Cathedral of Saint Joseph (Sioux Falls, South Dakota)

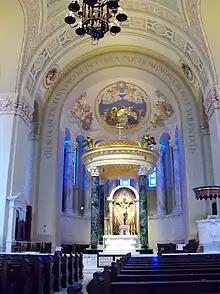
Cathedral interior

The Cathedral of St. Joseph traces its history to the establishment of St. Michael's Church, Sioux Falls' first Catholic parish. It was founded in 1881 and a wooden building was constructed for a church. Two years later a larger brick church was built. It became the Pro-Cathedral when Bishop Martin Marty, who was Vicar Apostolic of the Dakota Territory, arrived in Sioux Falls in 1889. On November 12, of the same year Pope Leo XIII established the Diocese of Sioux Falls, and St. Michael's become the cathedral for the new diocese.